Lieutenant Governor of Kentucky

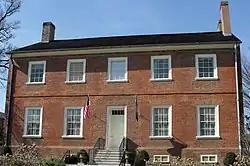
Kentucky's first governor's mansion served as the lieutenant governor's official residence for many years.

Also prior to the 1992 amendment of the Constitution of Kentucky, the lieutenant governor of Kentucky presided over the Kentucky Senate, casting a vote only in the event of a tie. The 1992 constitutional amendment supplanted the office of President pro tempore of the Kentucky Senate with the new office of President of the Kentucky Senate as presiding officer and abolished the lieutenant governor's duties involving the Senate. As a result, the lieutenant governor has no ongoing constitutional duties, and his or her traditional use of the Old Governor's Mansion as an official residence has been phased out.